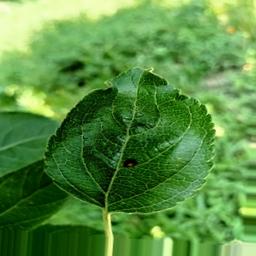
Label: Alternaria